BabaKiueria

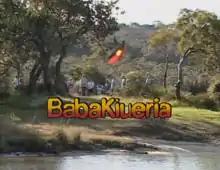

Babakiueria (also known under the video-title Babakiueria (Barbeque Area)) is a 1986 Australian satirical film on relations between Aboriginal Australians and European Australians.